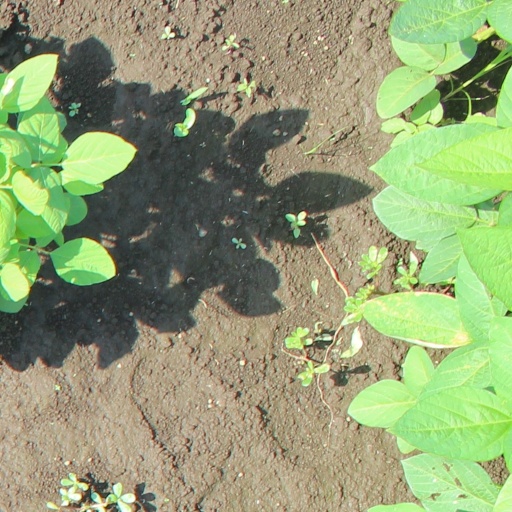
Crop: soybean